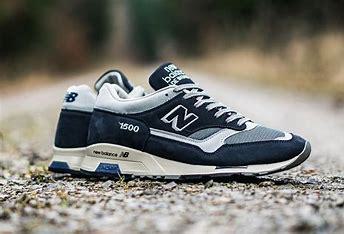
Brand: New
Model: Balance 1500